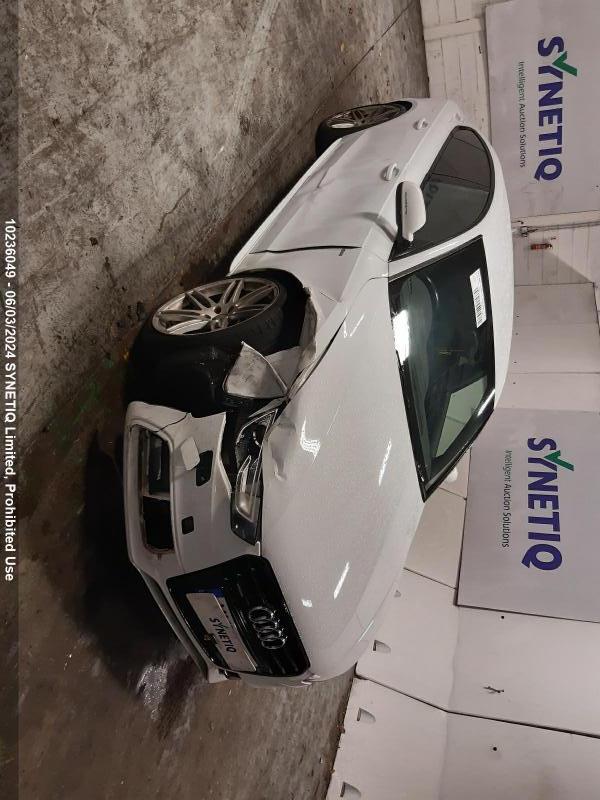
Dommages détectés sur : pare-choc avant, feu avant droit, capot, aile avant droite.
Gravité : majeur